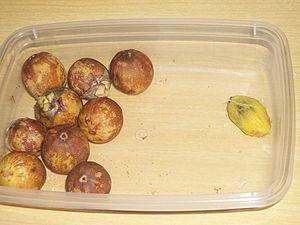
Syagrus cearensis est une espèce de palmiers, indigène au Brésil.